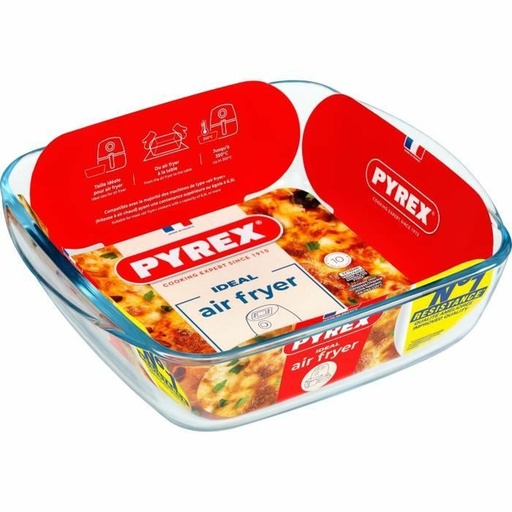
Fuente para Horno Pyrex Transparente Vidrio de Borosilicato Cuadrado
¡Si buscas novedades de tendencia en el mercado, te presentamos Fuente para Horno Pyrex Transparente Vidrio de Borosilicato Cuadrado ! Color: Transparente Tipo: Fuente para Horno Diseño: Cuadrado Material: Vidrio de Borosilicato Apto para: Horno Congelador Microondas Frigorífico General Product Safety Regulations information: International Cookware S.A.S. 85, allée des Maisons Rouges - B.P. 269, 36005 Châteauroux 36005 - Châteauroux +330254606504 tatiana.morales@lmfv.fr https://www.pyrex.eu/es-eu
Brand: Pyrex
Category: Home & Garden > Kitchen & Dining > Cookware & Bakeware > Bakeware > Roasting Pans